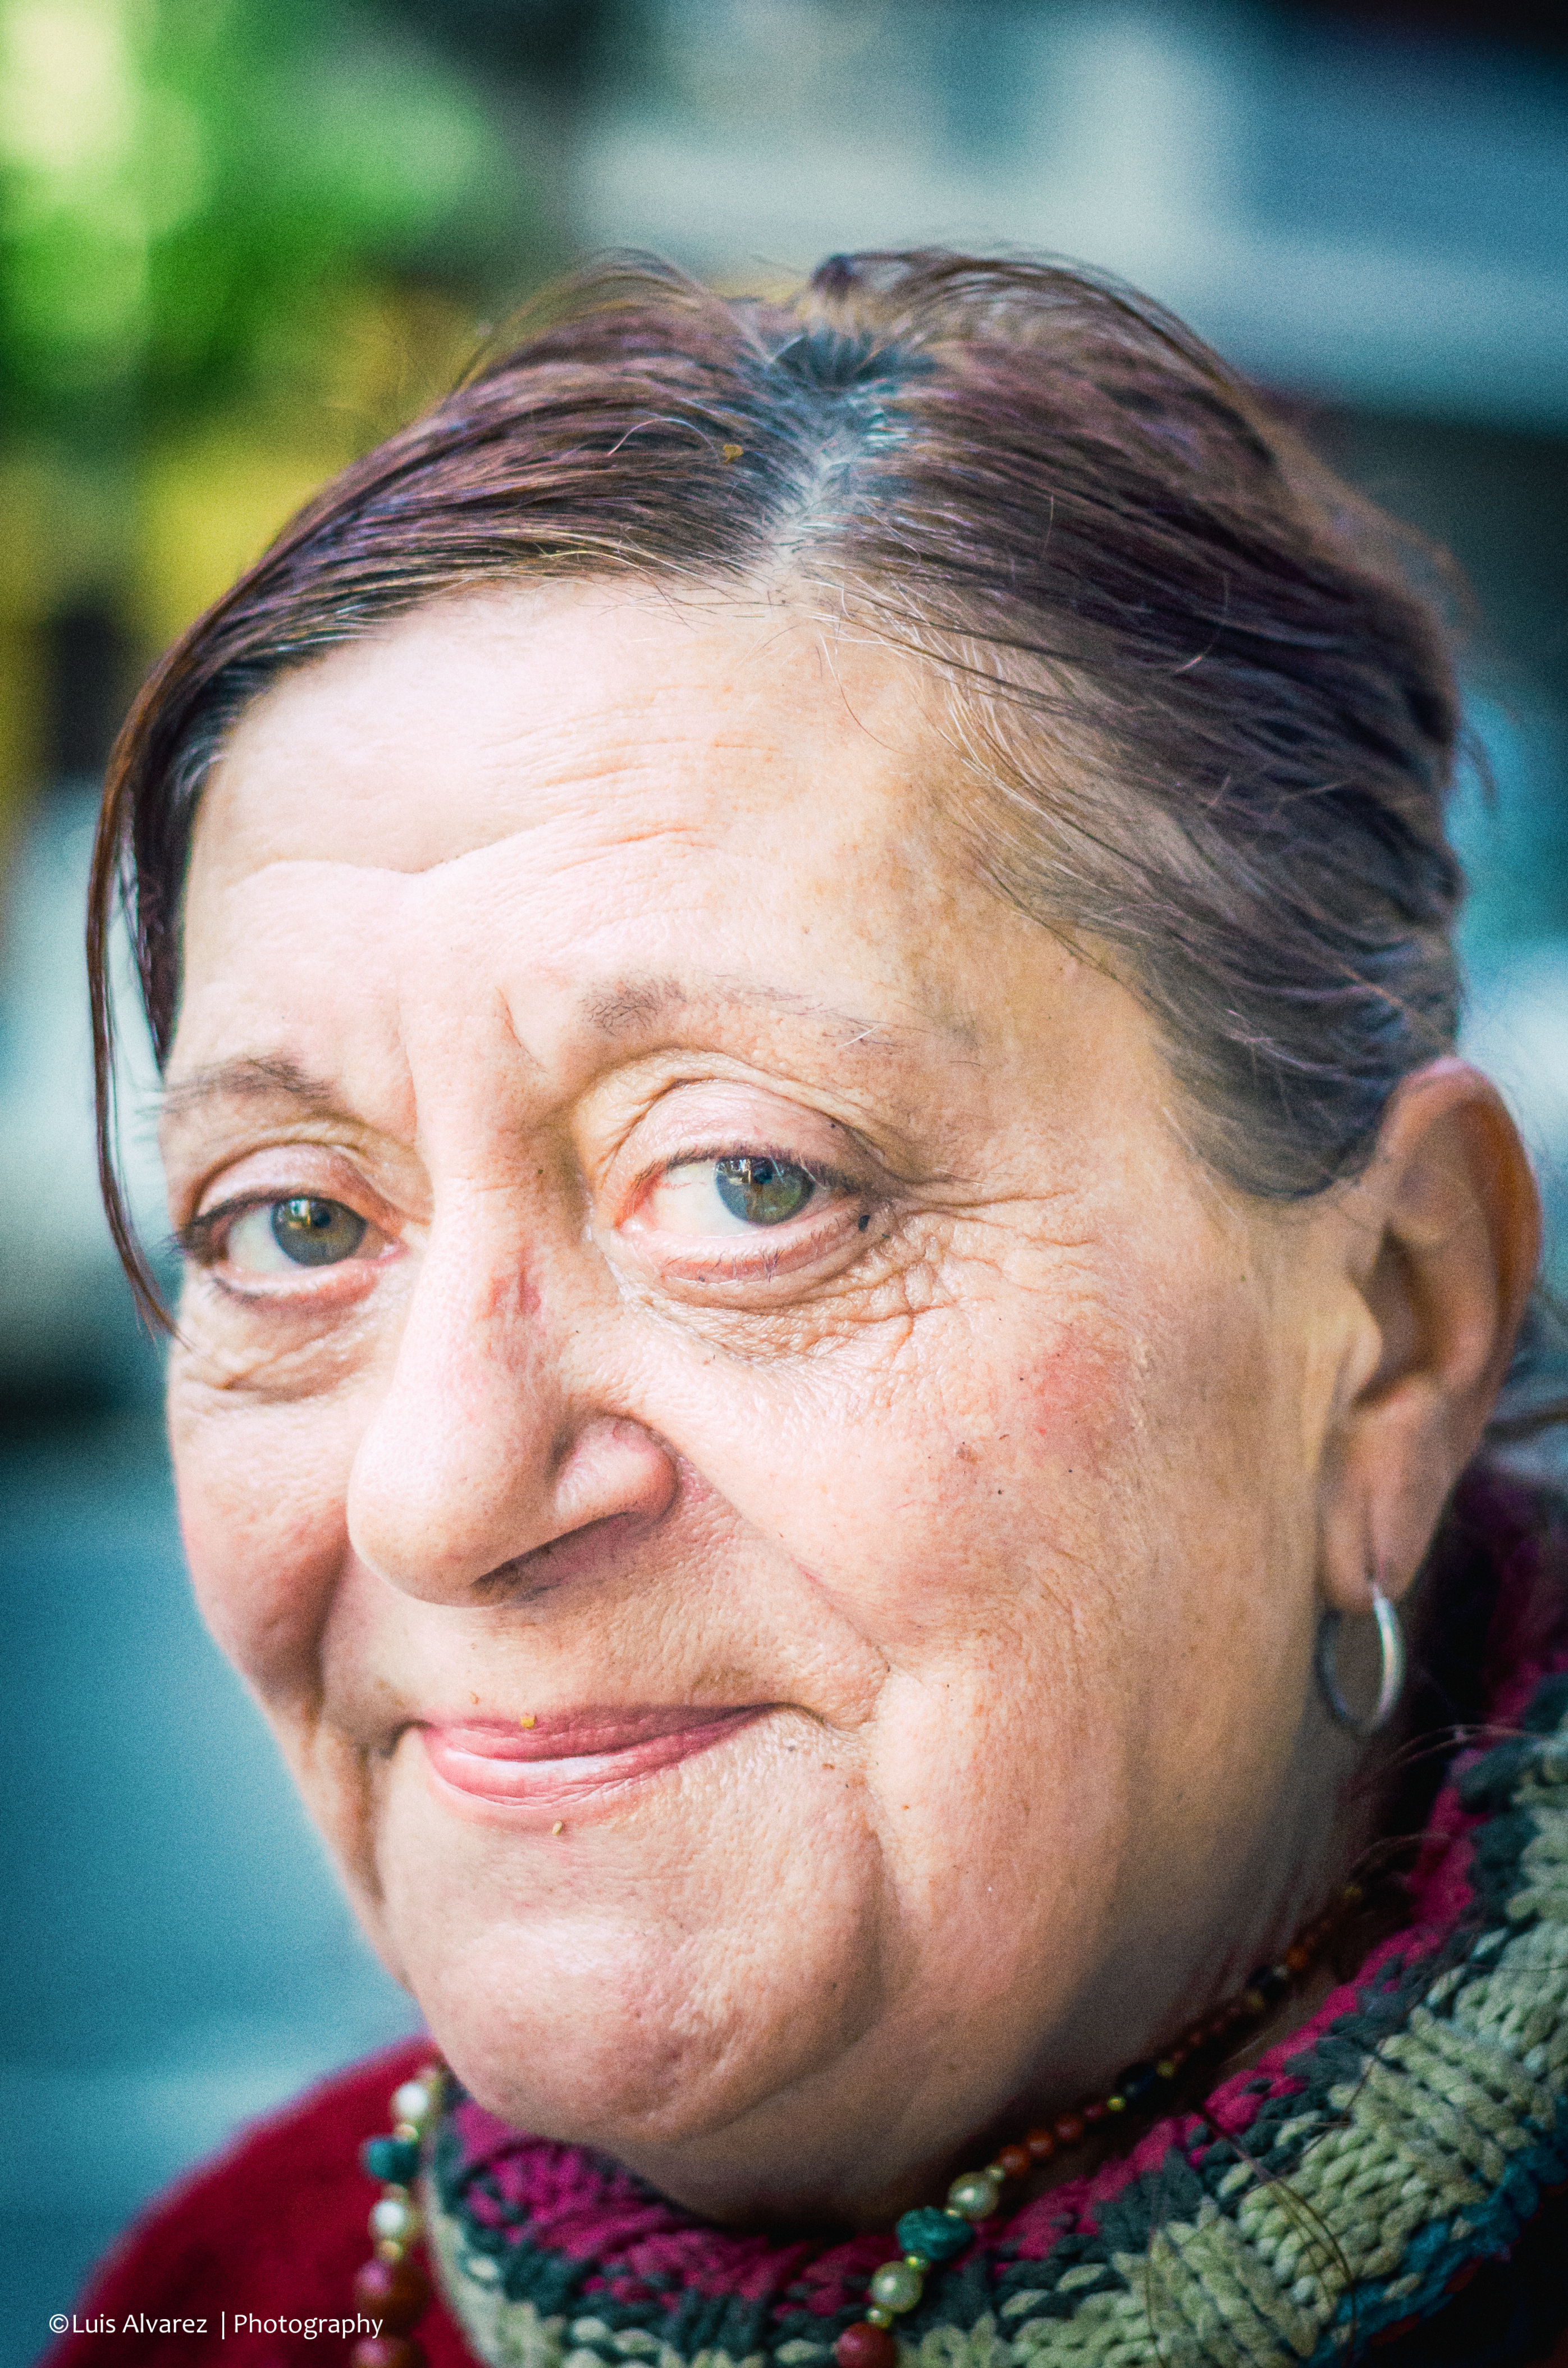
man, outdoor, person, people, street, photography, male, portrait, color, nikon, facial expression, smile, senior citizen, close up, streetphotography, face, nose, candid, spain, 50mm, eye, head, skin, catalonia, organ, laughter, d7000, emotion, salou, grandparent, portrait photography